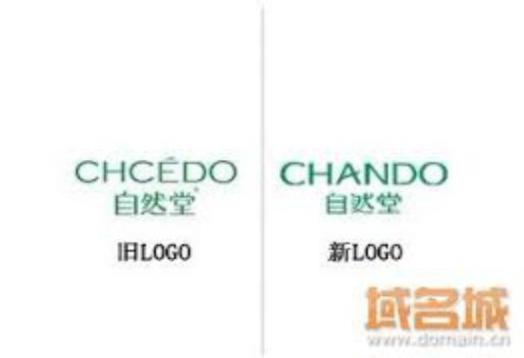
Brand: chando
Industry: Necessities